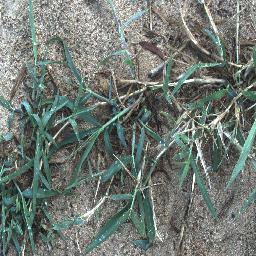
Label: negative